Order of the Holy Ghost

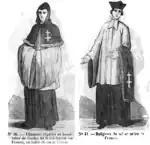
Canon and religious brother in France

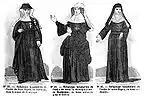
Three religious sisters in France

The order was responsible for running hospitals – known as Hospitals of the Holy Ghost – throughout Europe for centuries. At its prime, they numbered many hundreds. The wealth of its endowments made it a repeated target for the unscrupulous. The lay Knights of the Holy Ghost, formed on analogy to military orders but without military function, repeatedly attempted to divert the group's assets to their own use. Several popes made efforts to protect the order as a purely religious body, but Pope Pius V in 1619 re-created the Knights and again diverted the Order's assets into their hands. In 1692 Louis XIV redirected the property in the possession of the Knights for the benefit of his own Order of Our Lady of Carmel, in effect a pension fund for his retired soldiers.